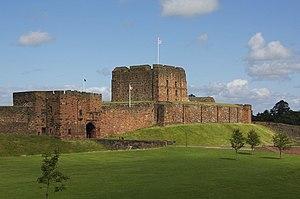
Le comté de Cumbria est un comté non métropolitain essentiellement rural du nord-ouest de l'Angleterre. Son nom est parfois francisé en Cumbrie. Bien que très vaste, le Cumbria est l'un des comtés les moins densément peuplés d'Angleterre, avec 74 habitants par km². L'essentiel de son économie est orienté autour du tourisme grâce à la beauté de ses paysages, notamment dans le parc national du Lake District.